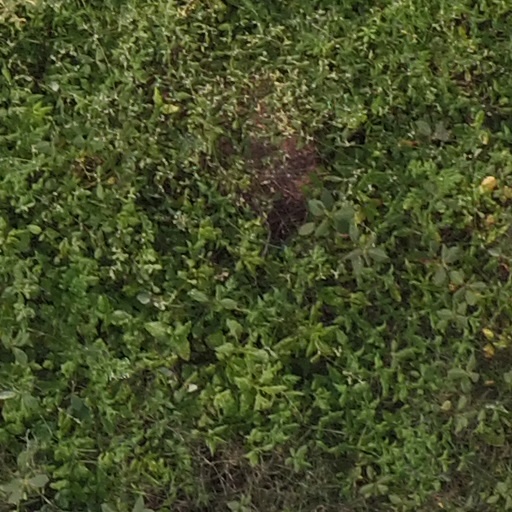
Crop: maize; corn